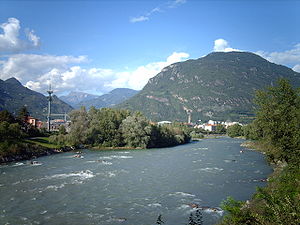
Isarco
Isarco syd for Bolzano umiddelbart før udløbet i Adige
Isarco er en flod i regionen Trentino-Alto Adige i det nordlige Italien. Floden har sin kilde umiddelbart syd for Brenner i 1.990 meters højde og den er ca. 96 km. lang. Syd for Bolzano løber den ud i Adige i 237 meters højde. Jernbanen mellem Brenner og Bolzano løber det meste af vejen langs Isarco. Vigtigste biflod er Talvera.